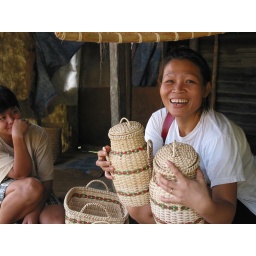
Along the road simple but pretty  kitchen utilities are made - with materials exclusively found in the forest